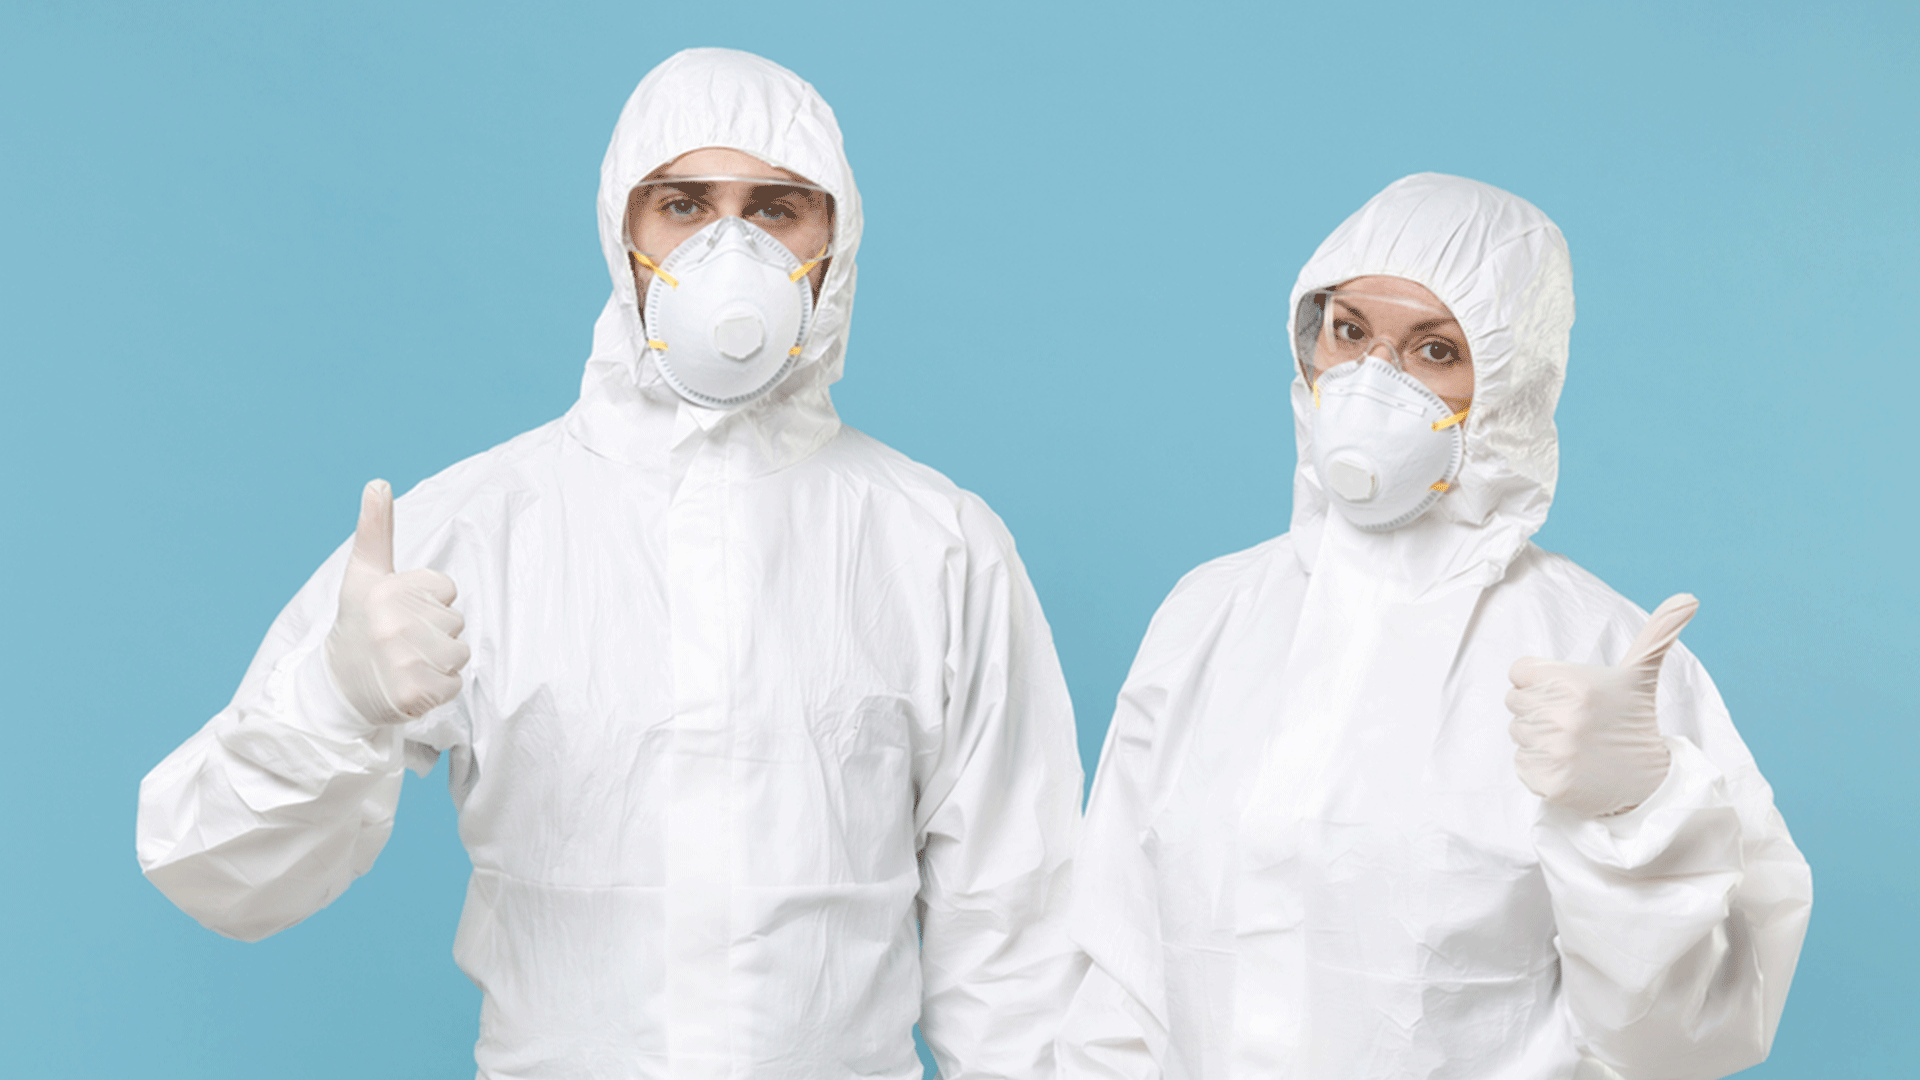
Objects detected:
Mask
Mask
Gloves
Gloves
Coverall
Coverall